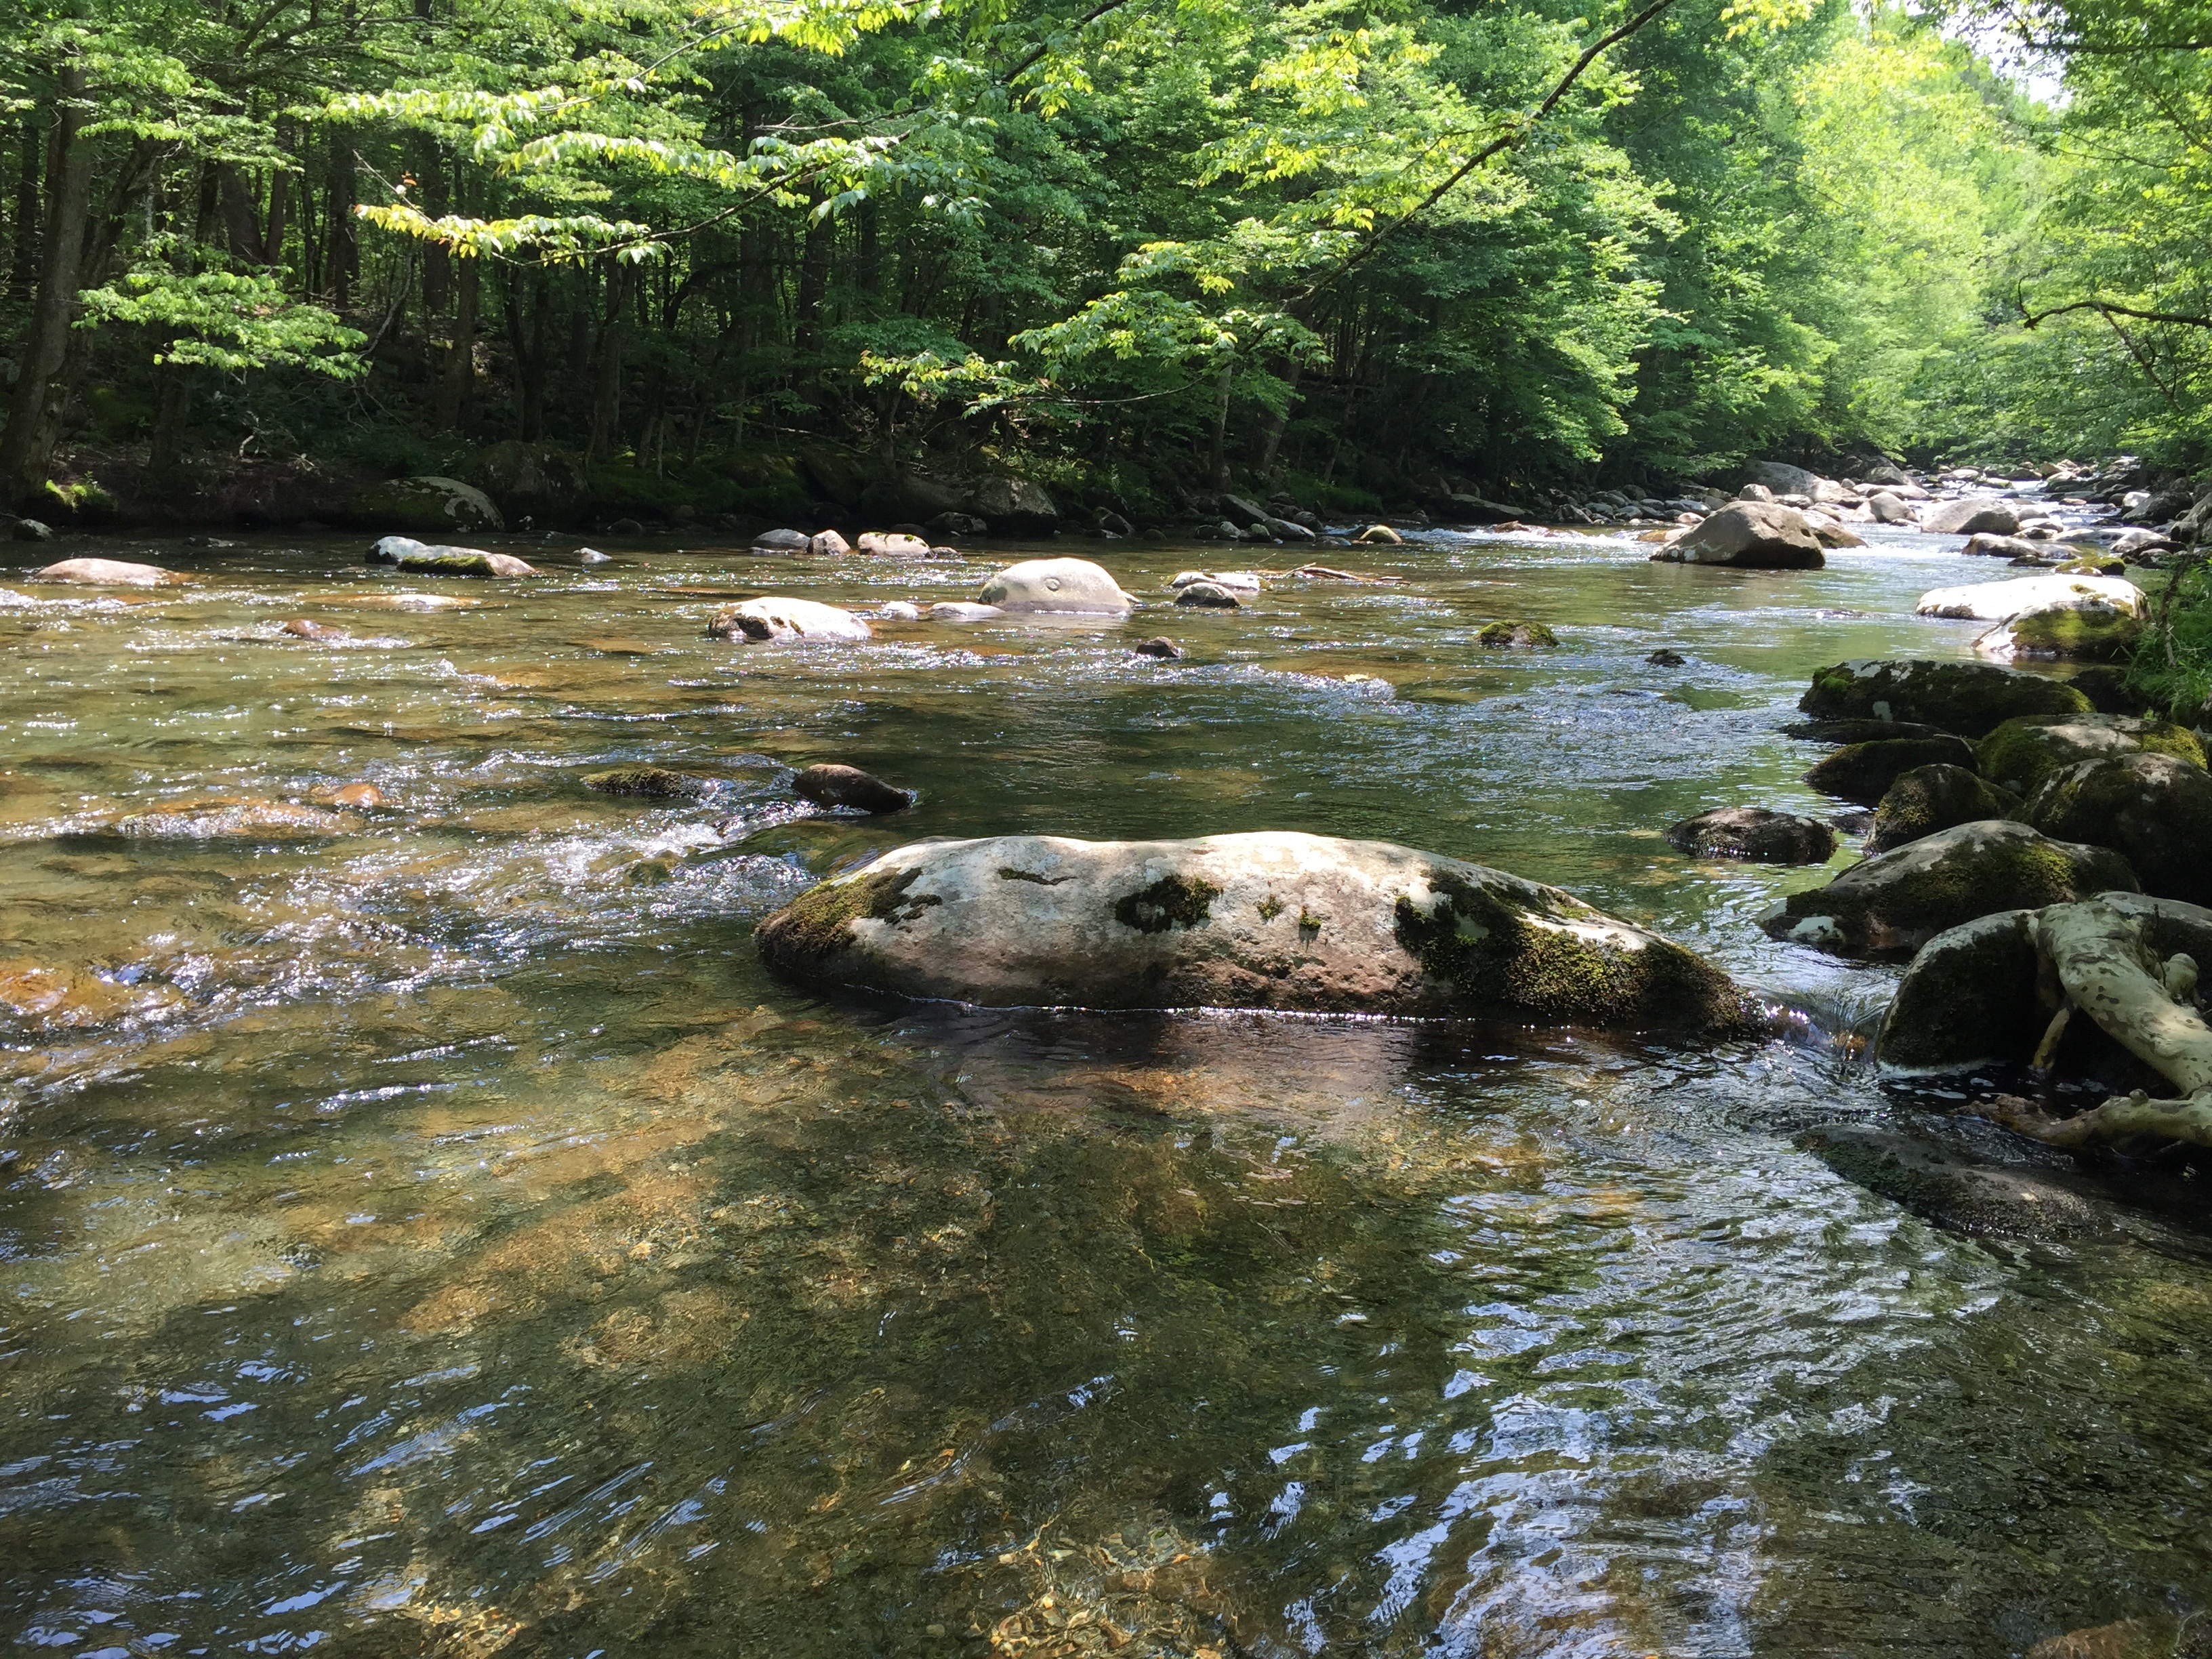
creek, nature, river, wilderness, stream, body of water, watercourse, water, tree, rapid, pond, lake